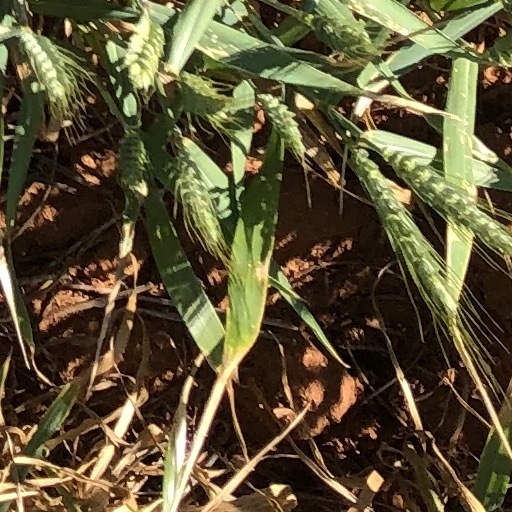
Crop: wheat